Salsiz

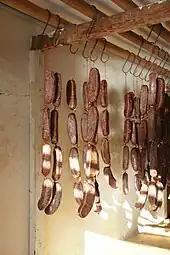
Salsiz sausages being dried

Salsiz is a raw sausage originating in the Grisons. It is an air-dried or smoked sausage and it is produced in many different variants. It distinguishes itself from most other sausages by its rectangular profile.